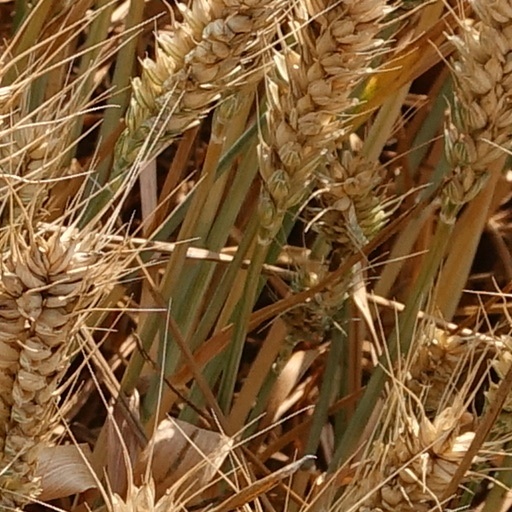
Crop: wheat